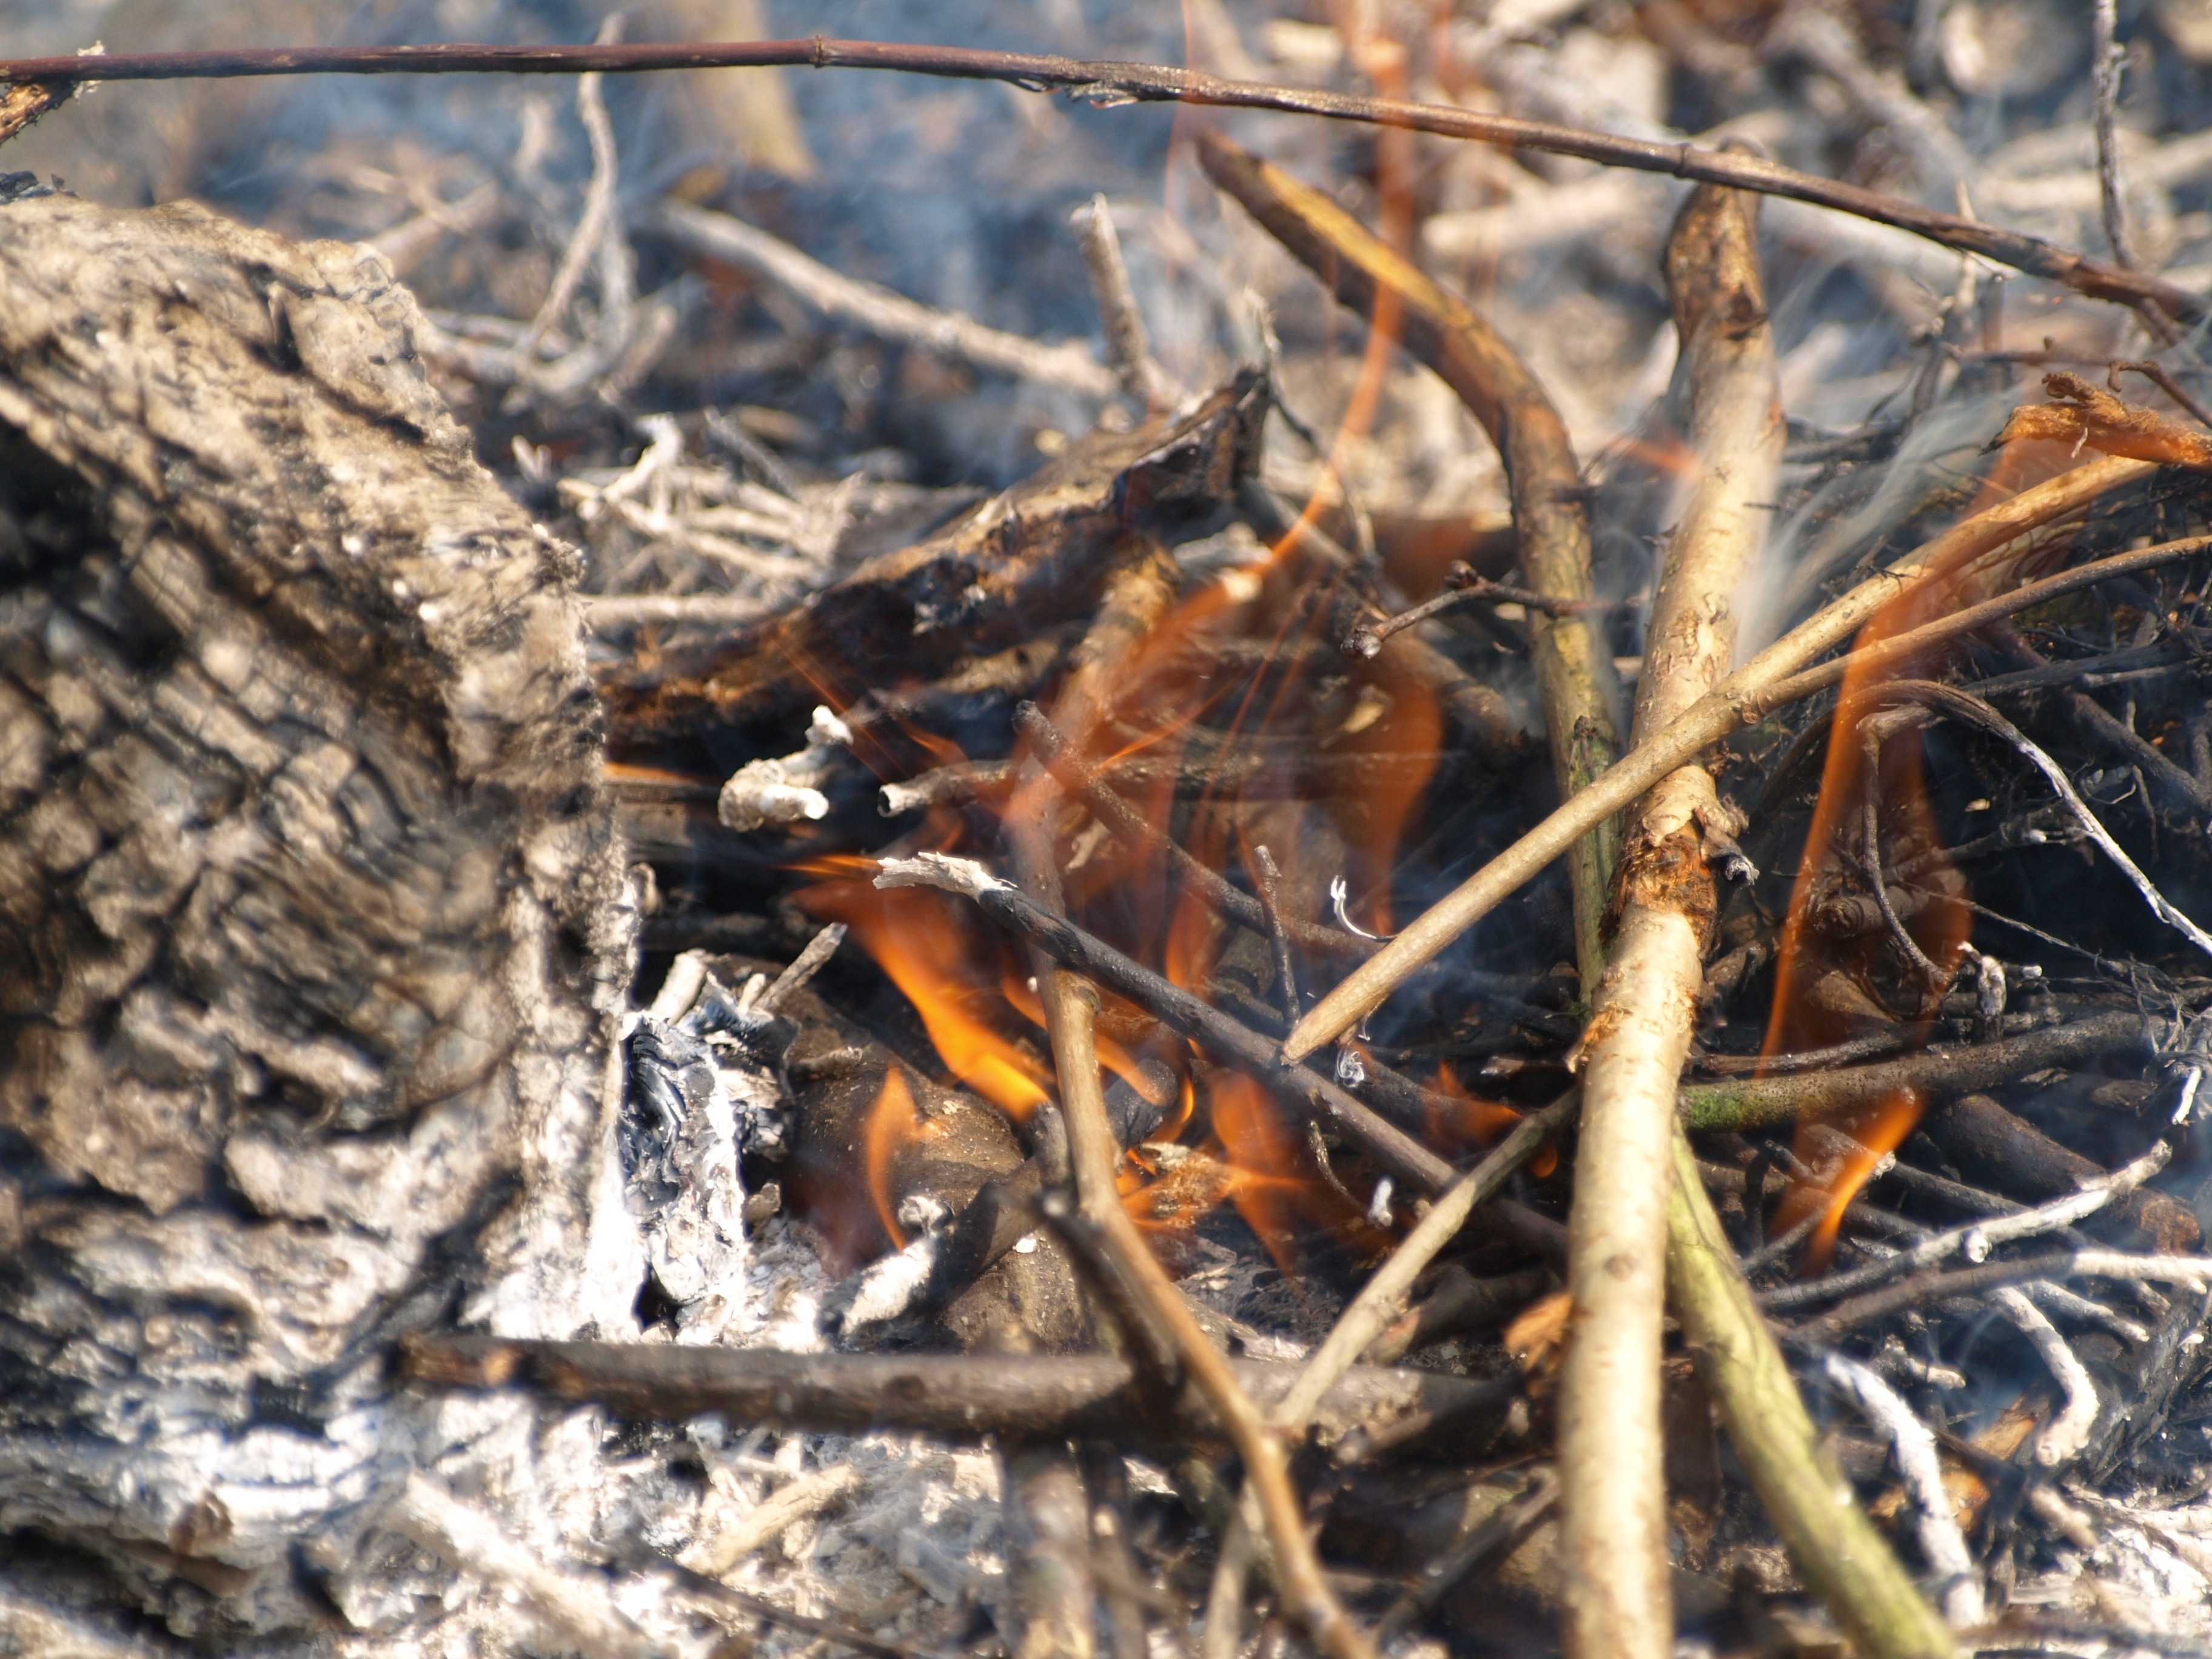
wood, leaf, smoke, wildlife, insect, fire, soil, ash, heat, fauna, invertebrate, burn, burning, embers, burns